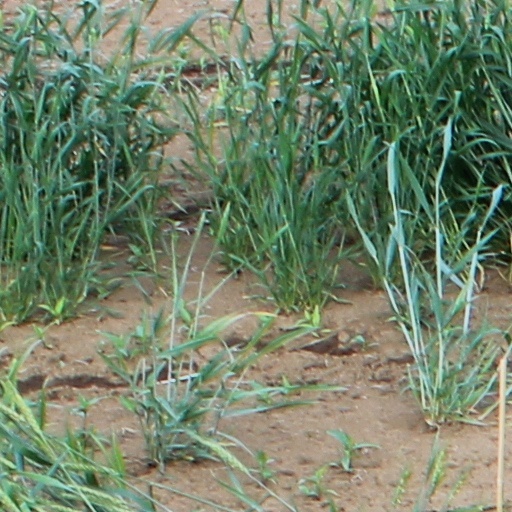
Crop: wheat